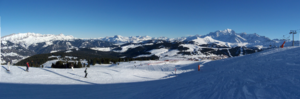
Vue du mont Bisanne sur les Saisies
Le col des Saisies est un col routier alpin situé dans le département français de la Savoie à 1 633 m d'altitude. Il permet le passage entre la vallée du Beaufortain et celle du val d'Arly. À son sommet, se situe une station, Les Saisies, où se pratique des sports d'hiver, notamment le ski nordique.